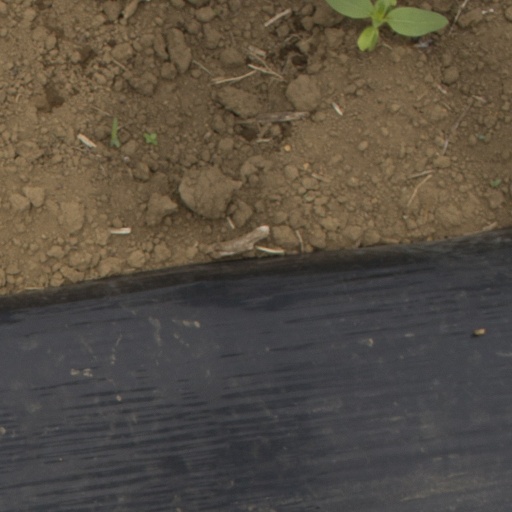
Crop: Jerusalem artichoke